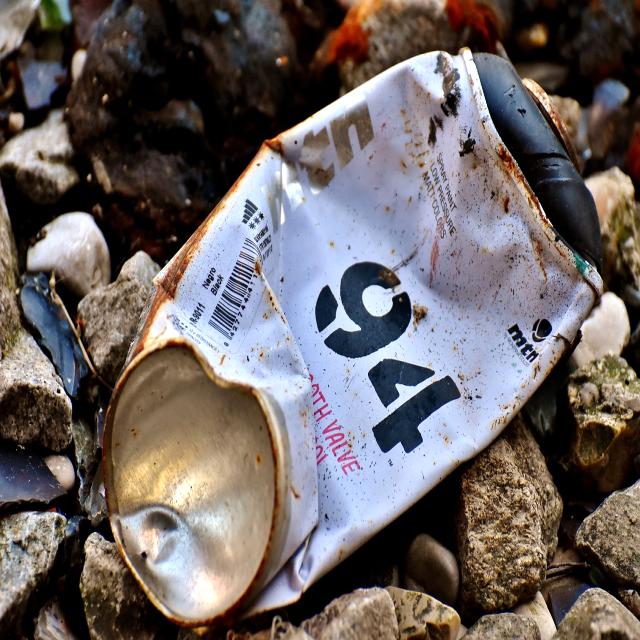
Label: Metal